Varman dynasty (Kannauj)

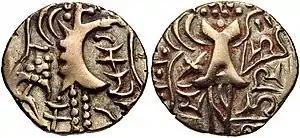

The Varman dynasty was a dynasty that ruled from the mid 7th century to the late 8th century. It was founded by Yashovarman, who filled the power vacuum created after emperor Harshavardhana's death.